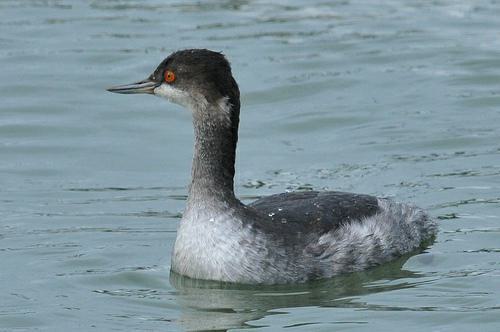
A photo of a eared grebe